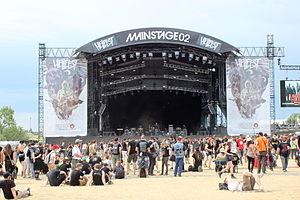
Hellfest 2014. Mainstage 02. Fr-44-Clisson.
Les programmations du Hellfest sont les listes des groupes ayant participé au Hellfest, un festival annuel spécialisé dans les musiques extrêmes qui se déroule à Clisson, en Loire-Atlantique.